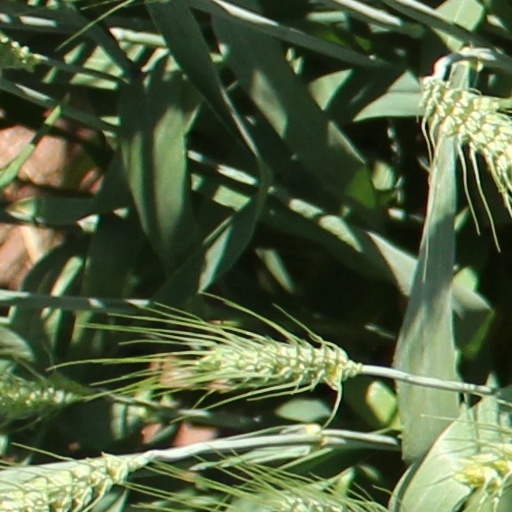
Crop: wheat